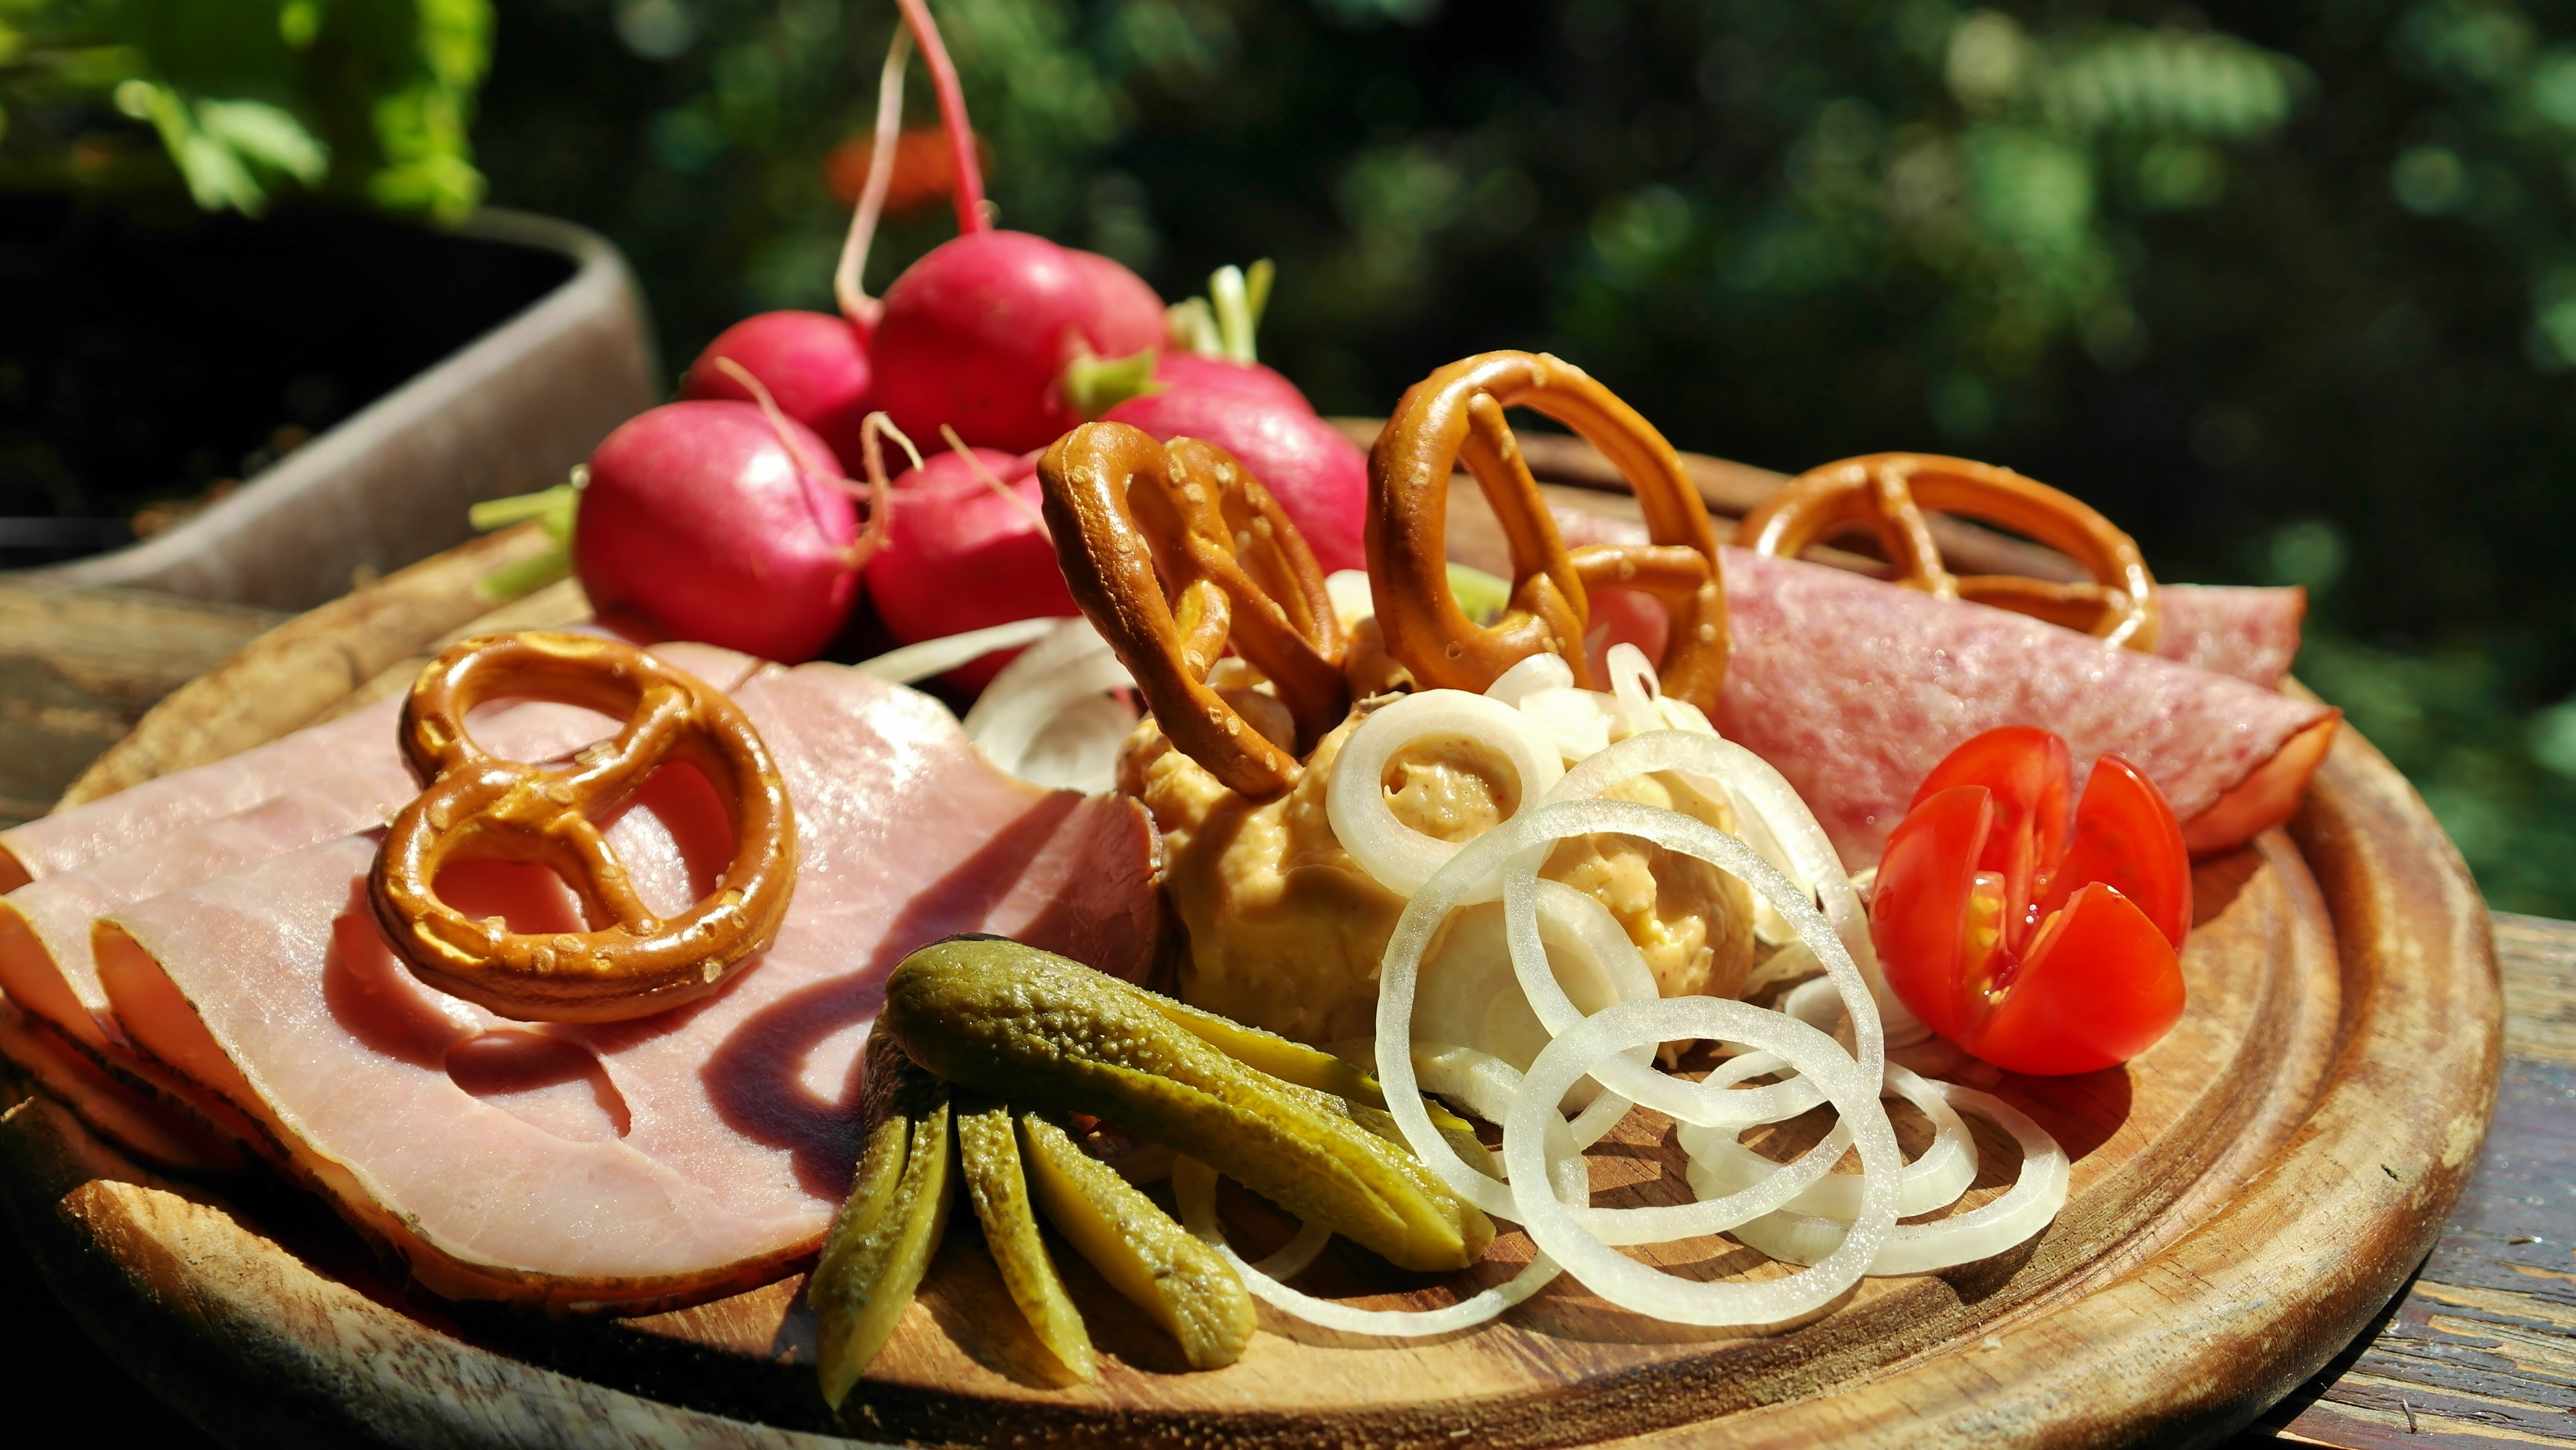
board, dish, meal, food, produce, breakfast, snack, eat, meat, cuisine, delicious, onion, cheese, tomato, sausage, nutrition, tasty, cucumber, pickle, enjoy, benefit from, ham, baked goods, hunger, wooden board, wreak, vespers, bavarian, breze, hors d oeuvre